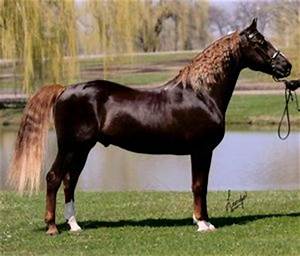
Label: horse